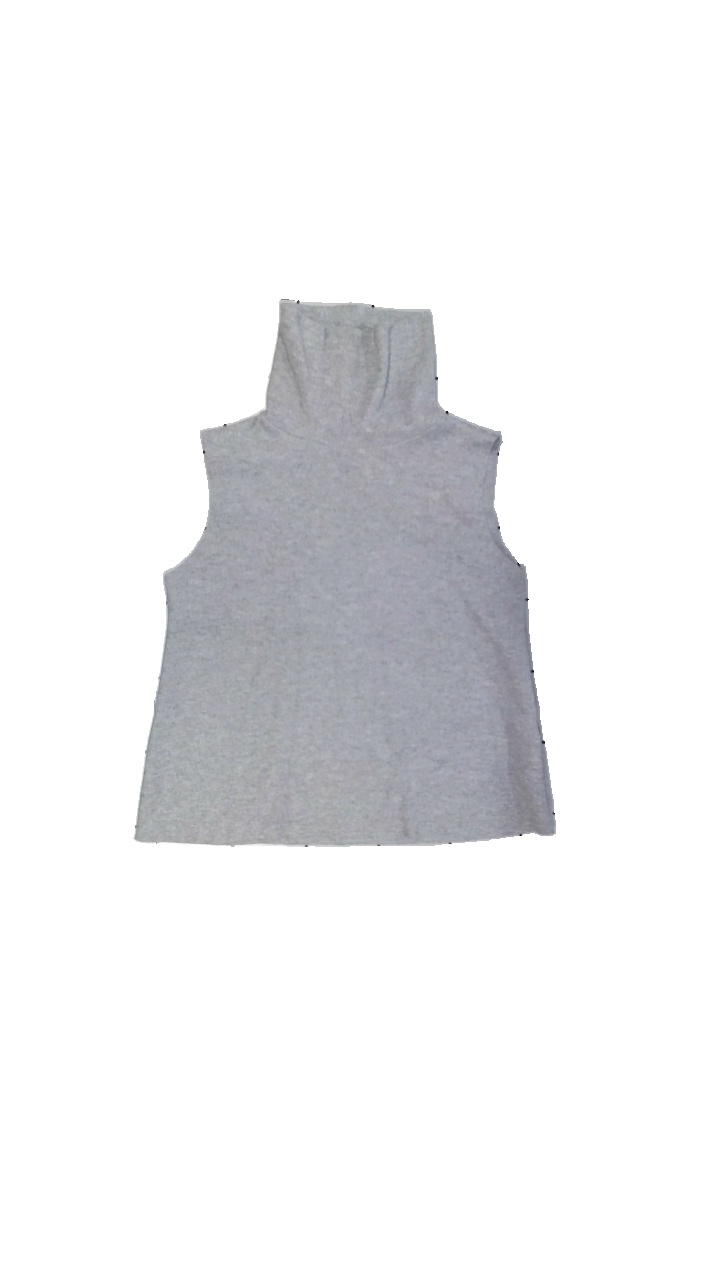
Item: Vest (Ladies)
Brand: Zara
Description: Vest med hög hals
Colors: Grey
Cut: Turtle neck
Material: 71% polyester 29% algodon
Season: All
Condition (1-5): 5
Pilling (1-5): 5
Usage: Reuse
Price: <50